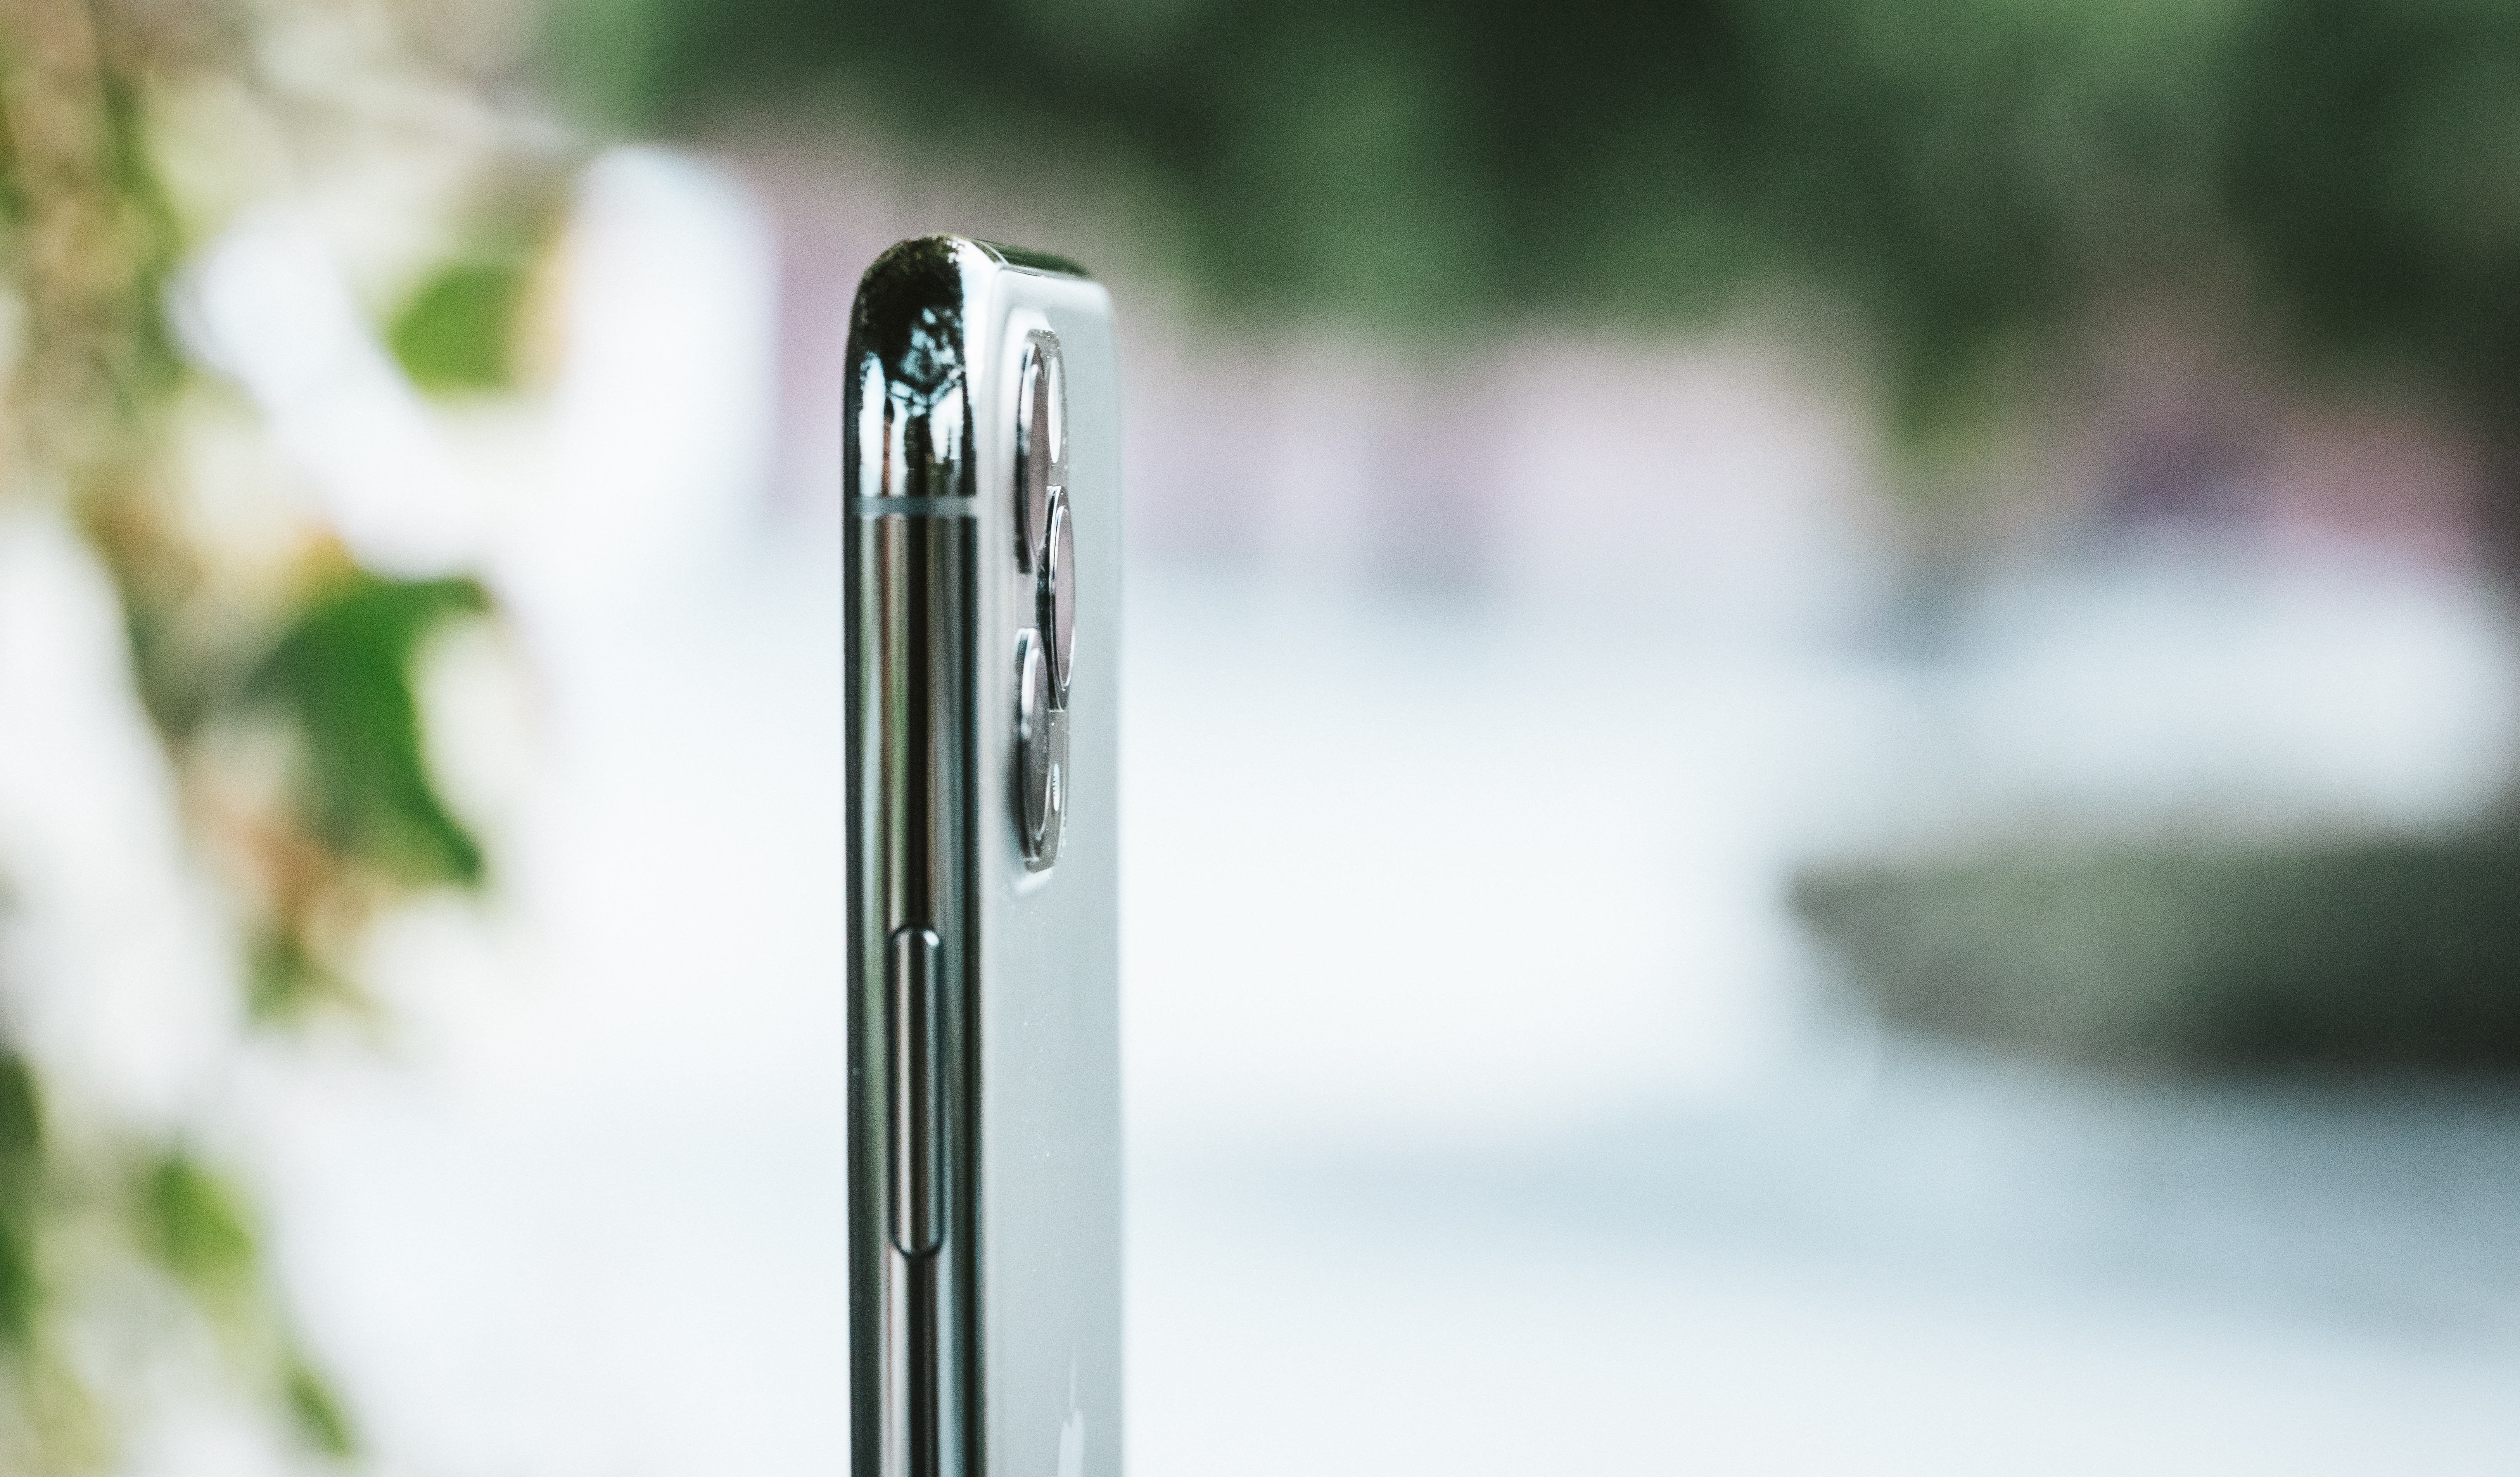
iPhone11, mobile phone, gadget, smartphone, portable communications device, Material property, technology, communication device, electronic device